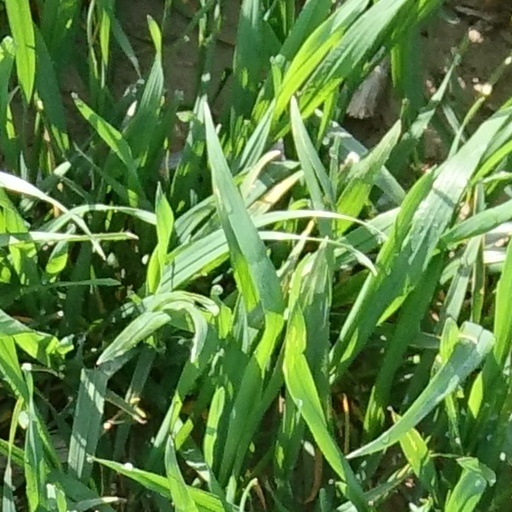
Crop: wheat